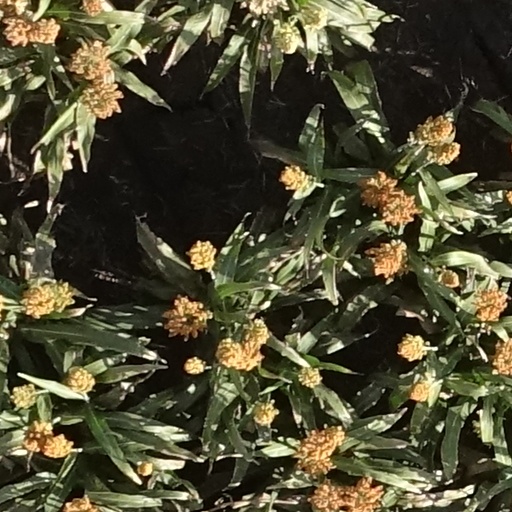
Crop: sorghum